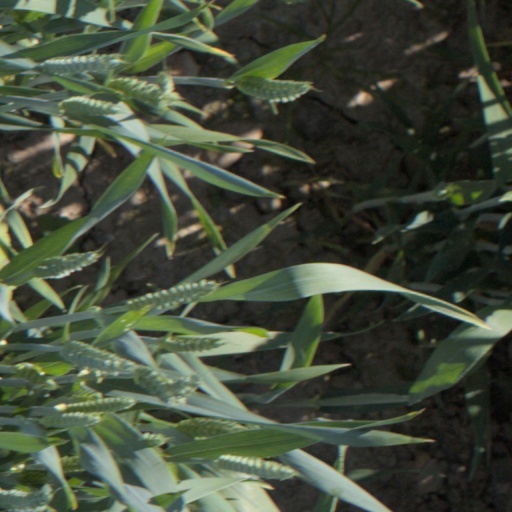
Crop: wheat